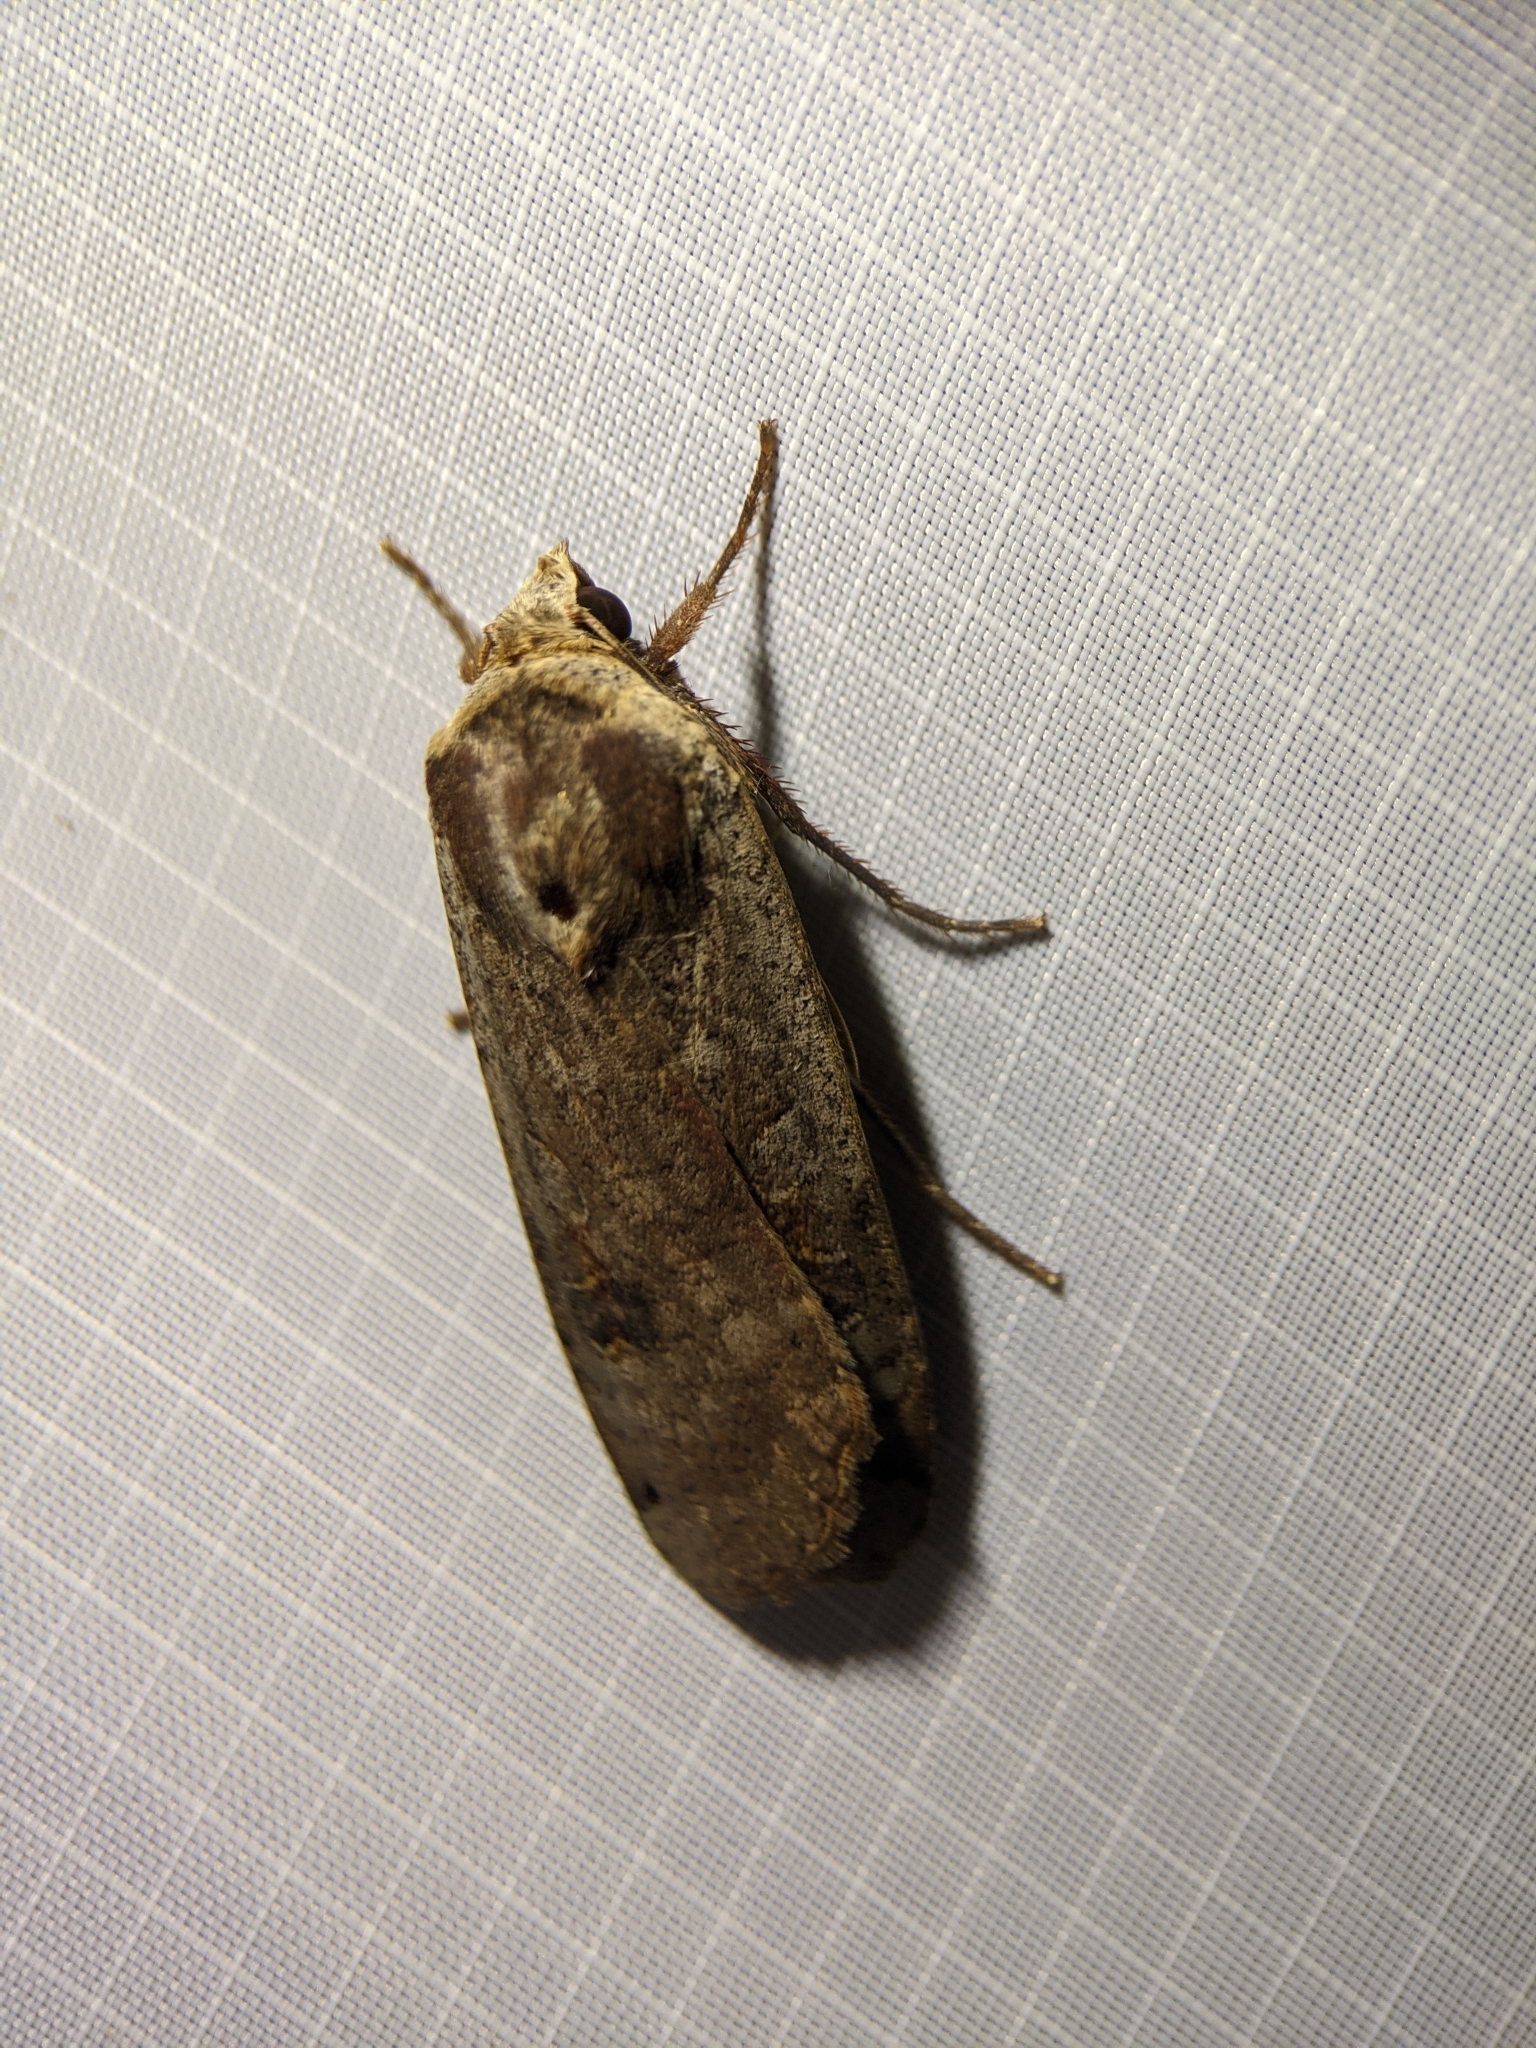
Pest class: cutworms